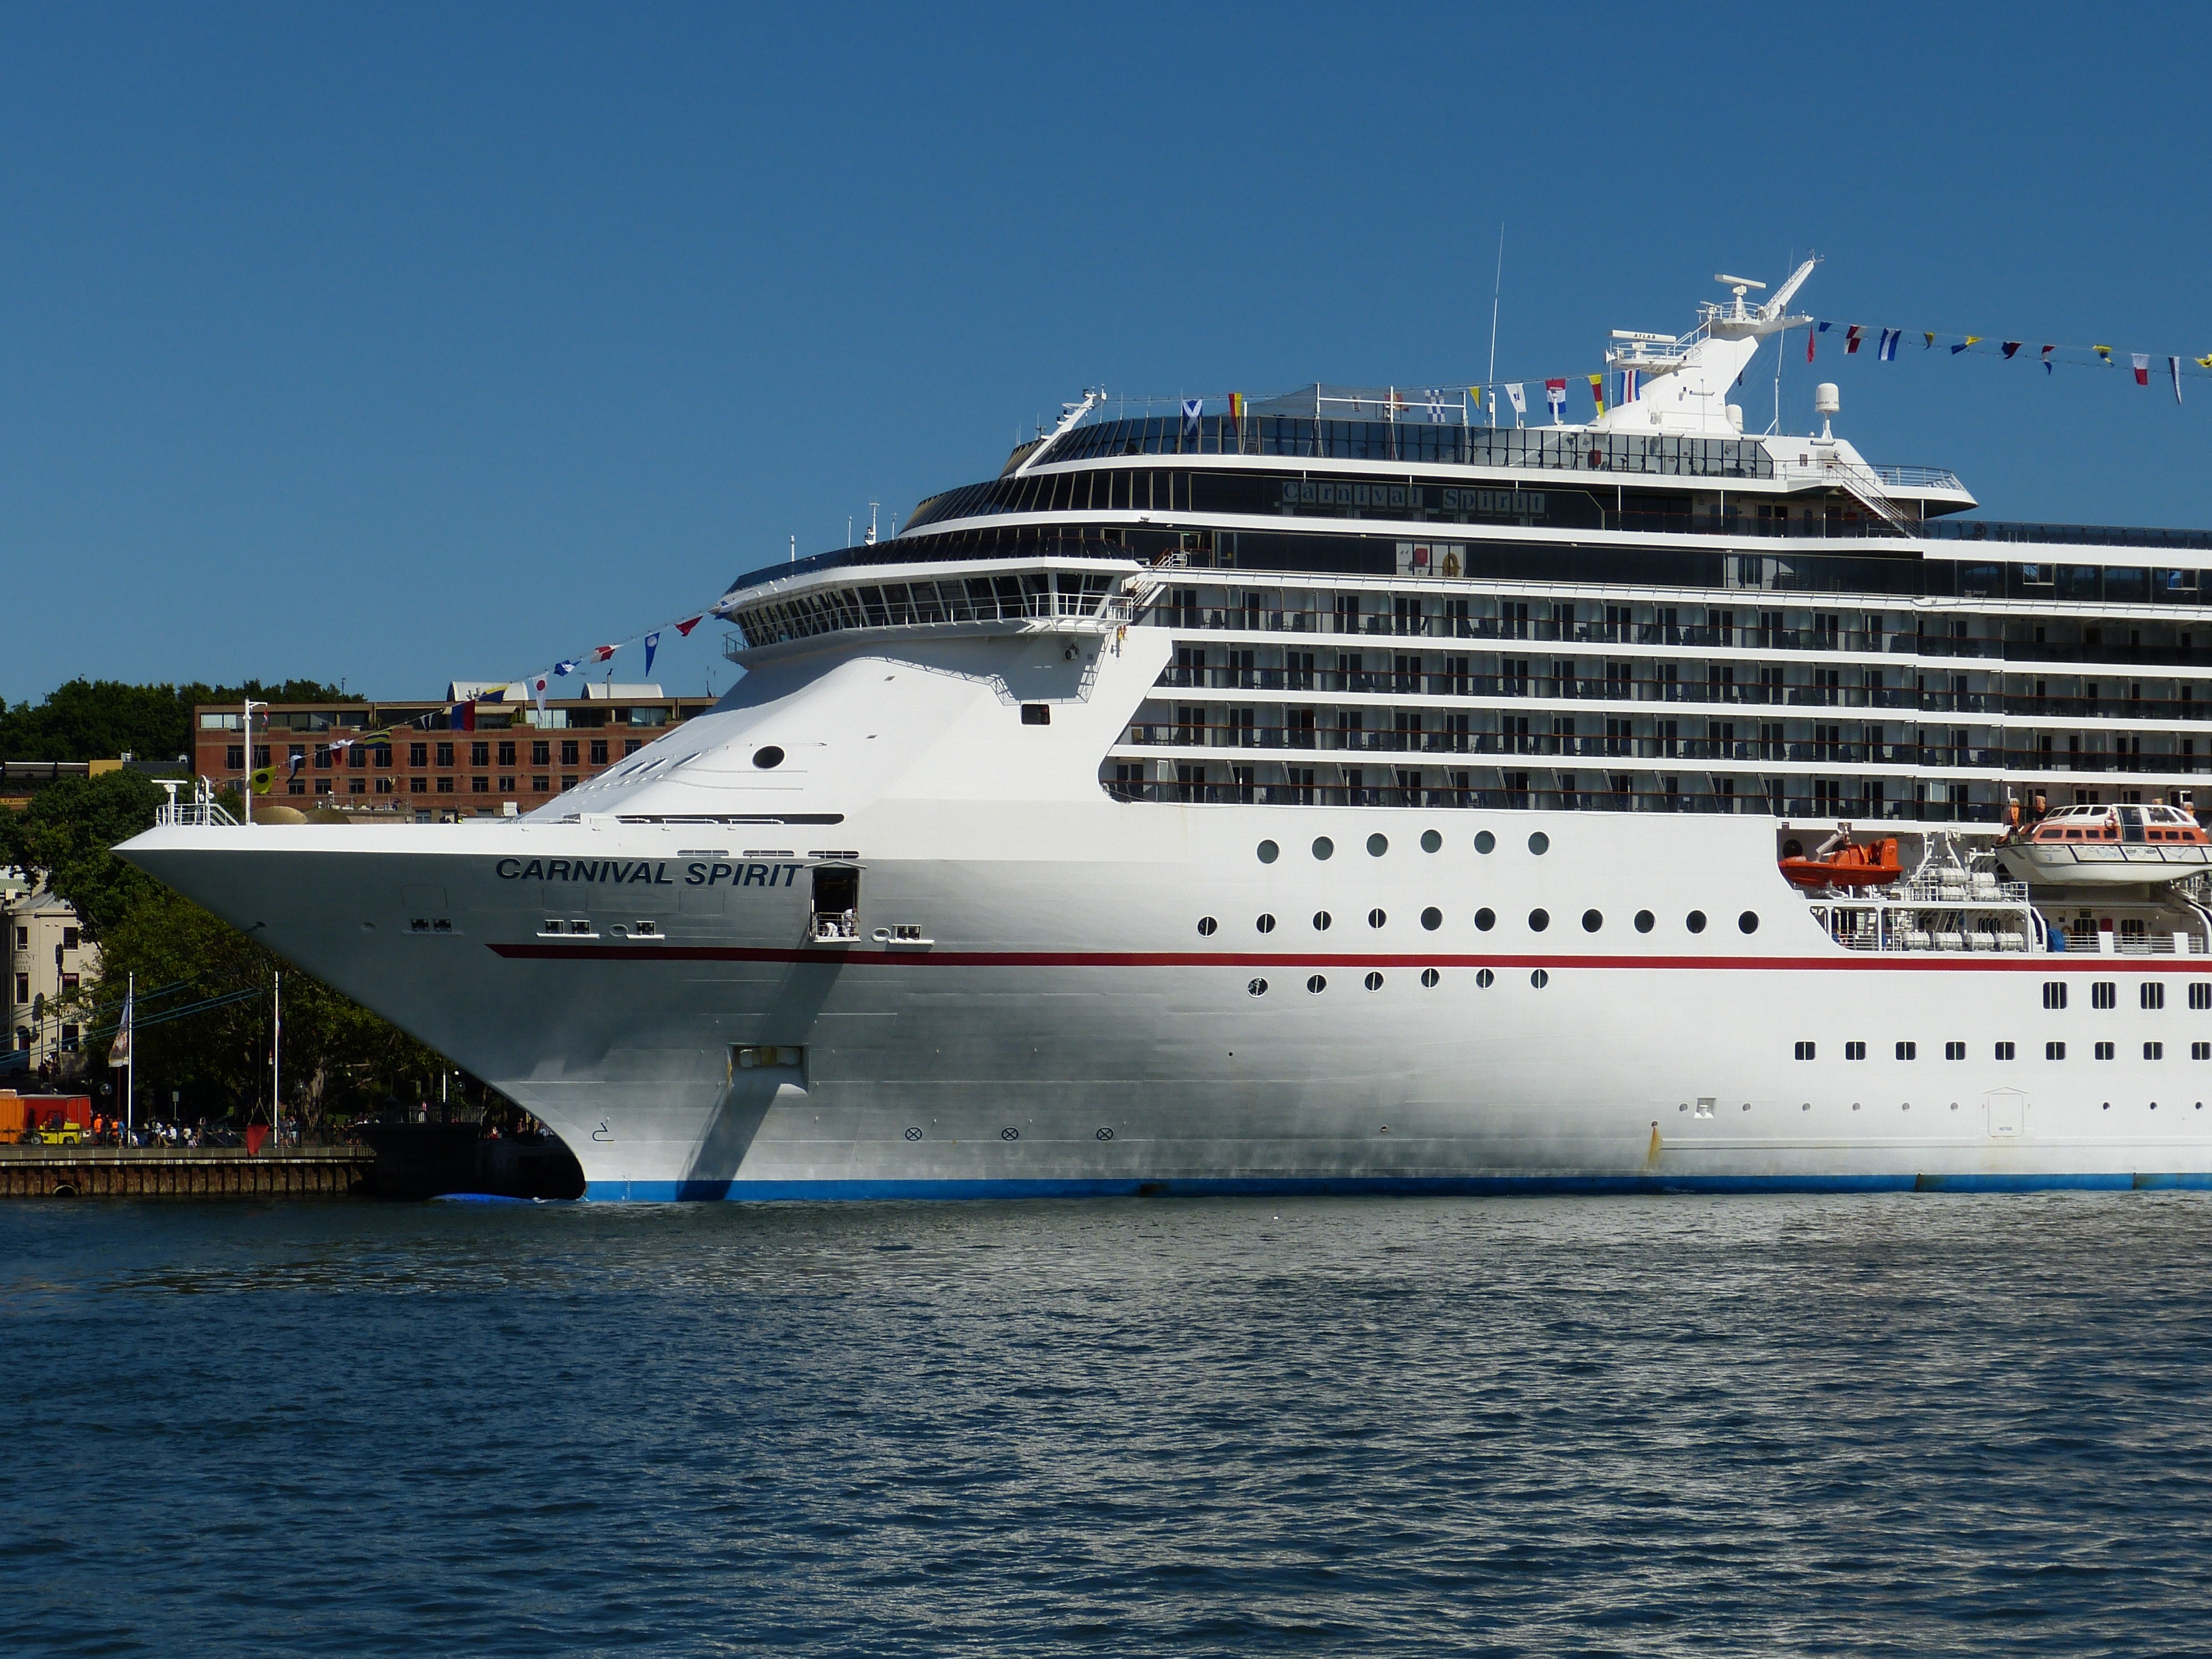
sea, ocean, traffic, pier, ship, vehicle, sydney, holiday, port, tourism, australia, cruise, caribbean, watercraft, cruise ship, motor ship, passenger ship, holiday cruise, ocean liner